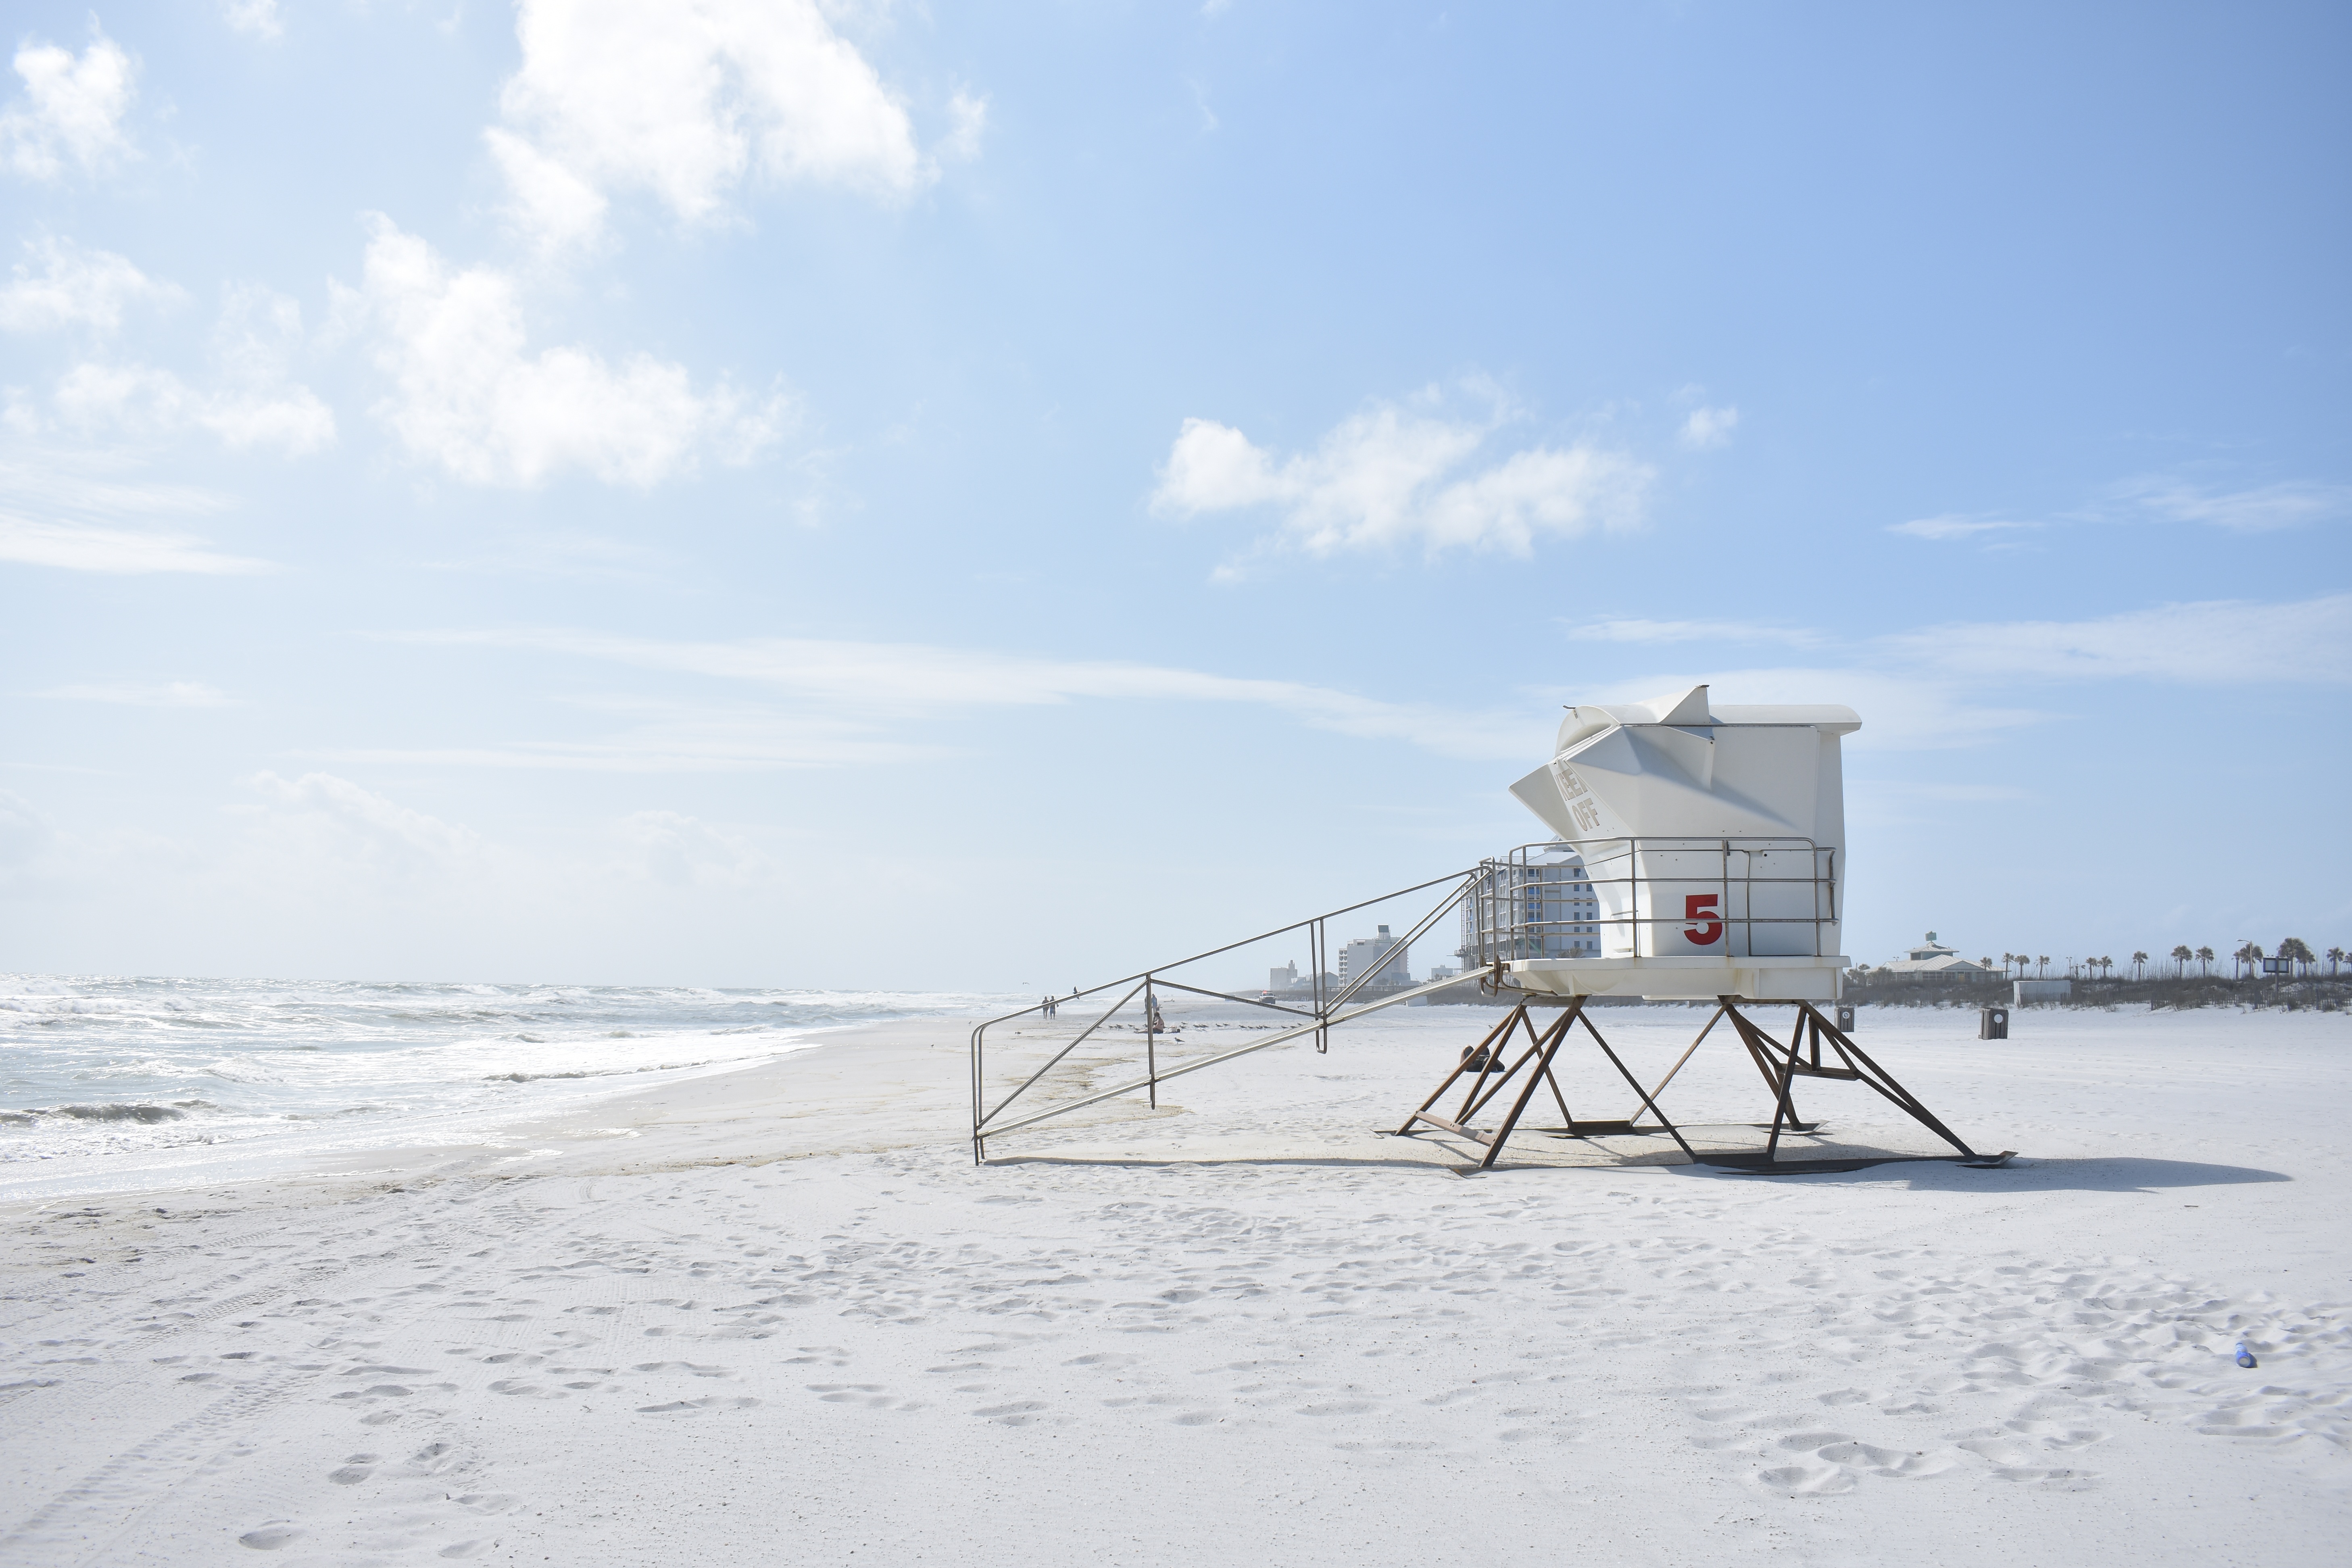
beach, sea, coast, sand, ocean, snow, winter, architecture, structure, shore, wind, lifeguard, summer, tower, arctic, california, safety, safe